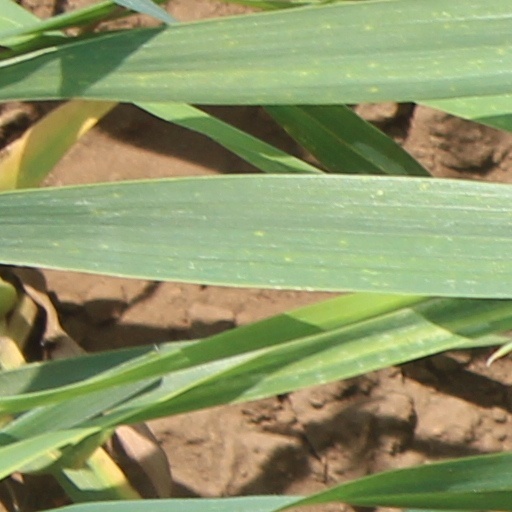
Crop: wheat